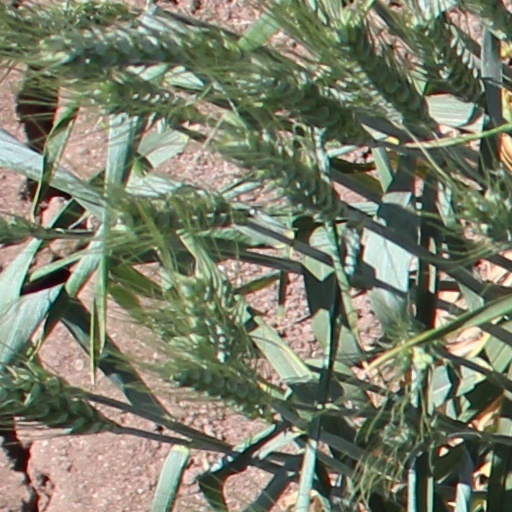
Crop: wheat